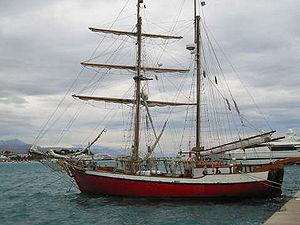
Un plan de voile ou plan de voilure est un ensemble de plans et de dessins généralement préparés par un architecte naval qui montre les différentes combinaisons de voiles proposées pour un voilier.
La brigantine est une voile aurique placée sur le mât arrière. Elle peut être volante ou portée par une bôme avec ou sans corne. La brigantine très répandue sur les vieux gréements est très utile pour la manœuvrabilité du navire.
Un brick-goélette est un voilier à deux mâts avec un mât de misaine gréé entièrement en voiles carrées et un grand-mât gréé entièrement en voiles auriques.
Un patron de barque a des significations bien différentes d'aujourd'hui et elles varient suivant les régions, ou même d'un port à un autre. Dans le français actuel, une barque fait presque obligatoirement penser à un canot de faibles dimensions, donc à une embarcation pour aller à la pêche sur une rivière ou ramer sur les étangs des parcs des grandes villes.